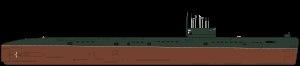
La classe Echo est le code OTAN pour un type de sous-marin nucléaire lanceur de missiles de croisière qui a été initialement mis en service par l'Union soviétique vers 1960. La désignation soviétique était Projet 659 pour les premiers navires et Projet 679 pour les 39 autres. Tous ont été retirés du service de la Marine russe en 1994.